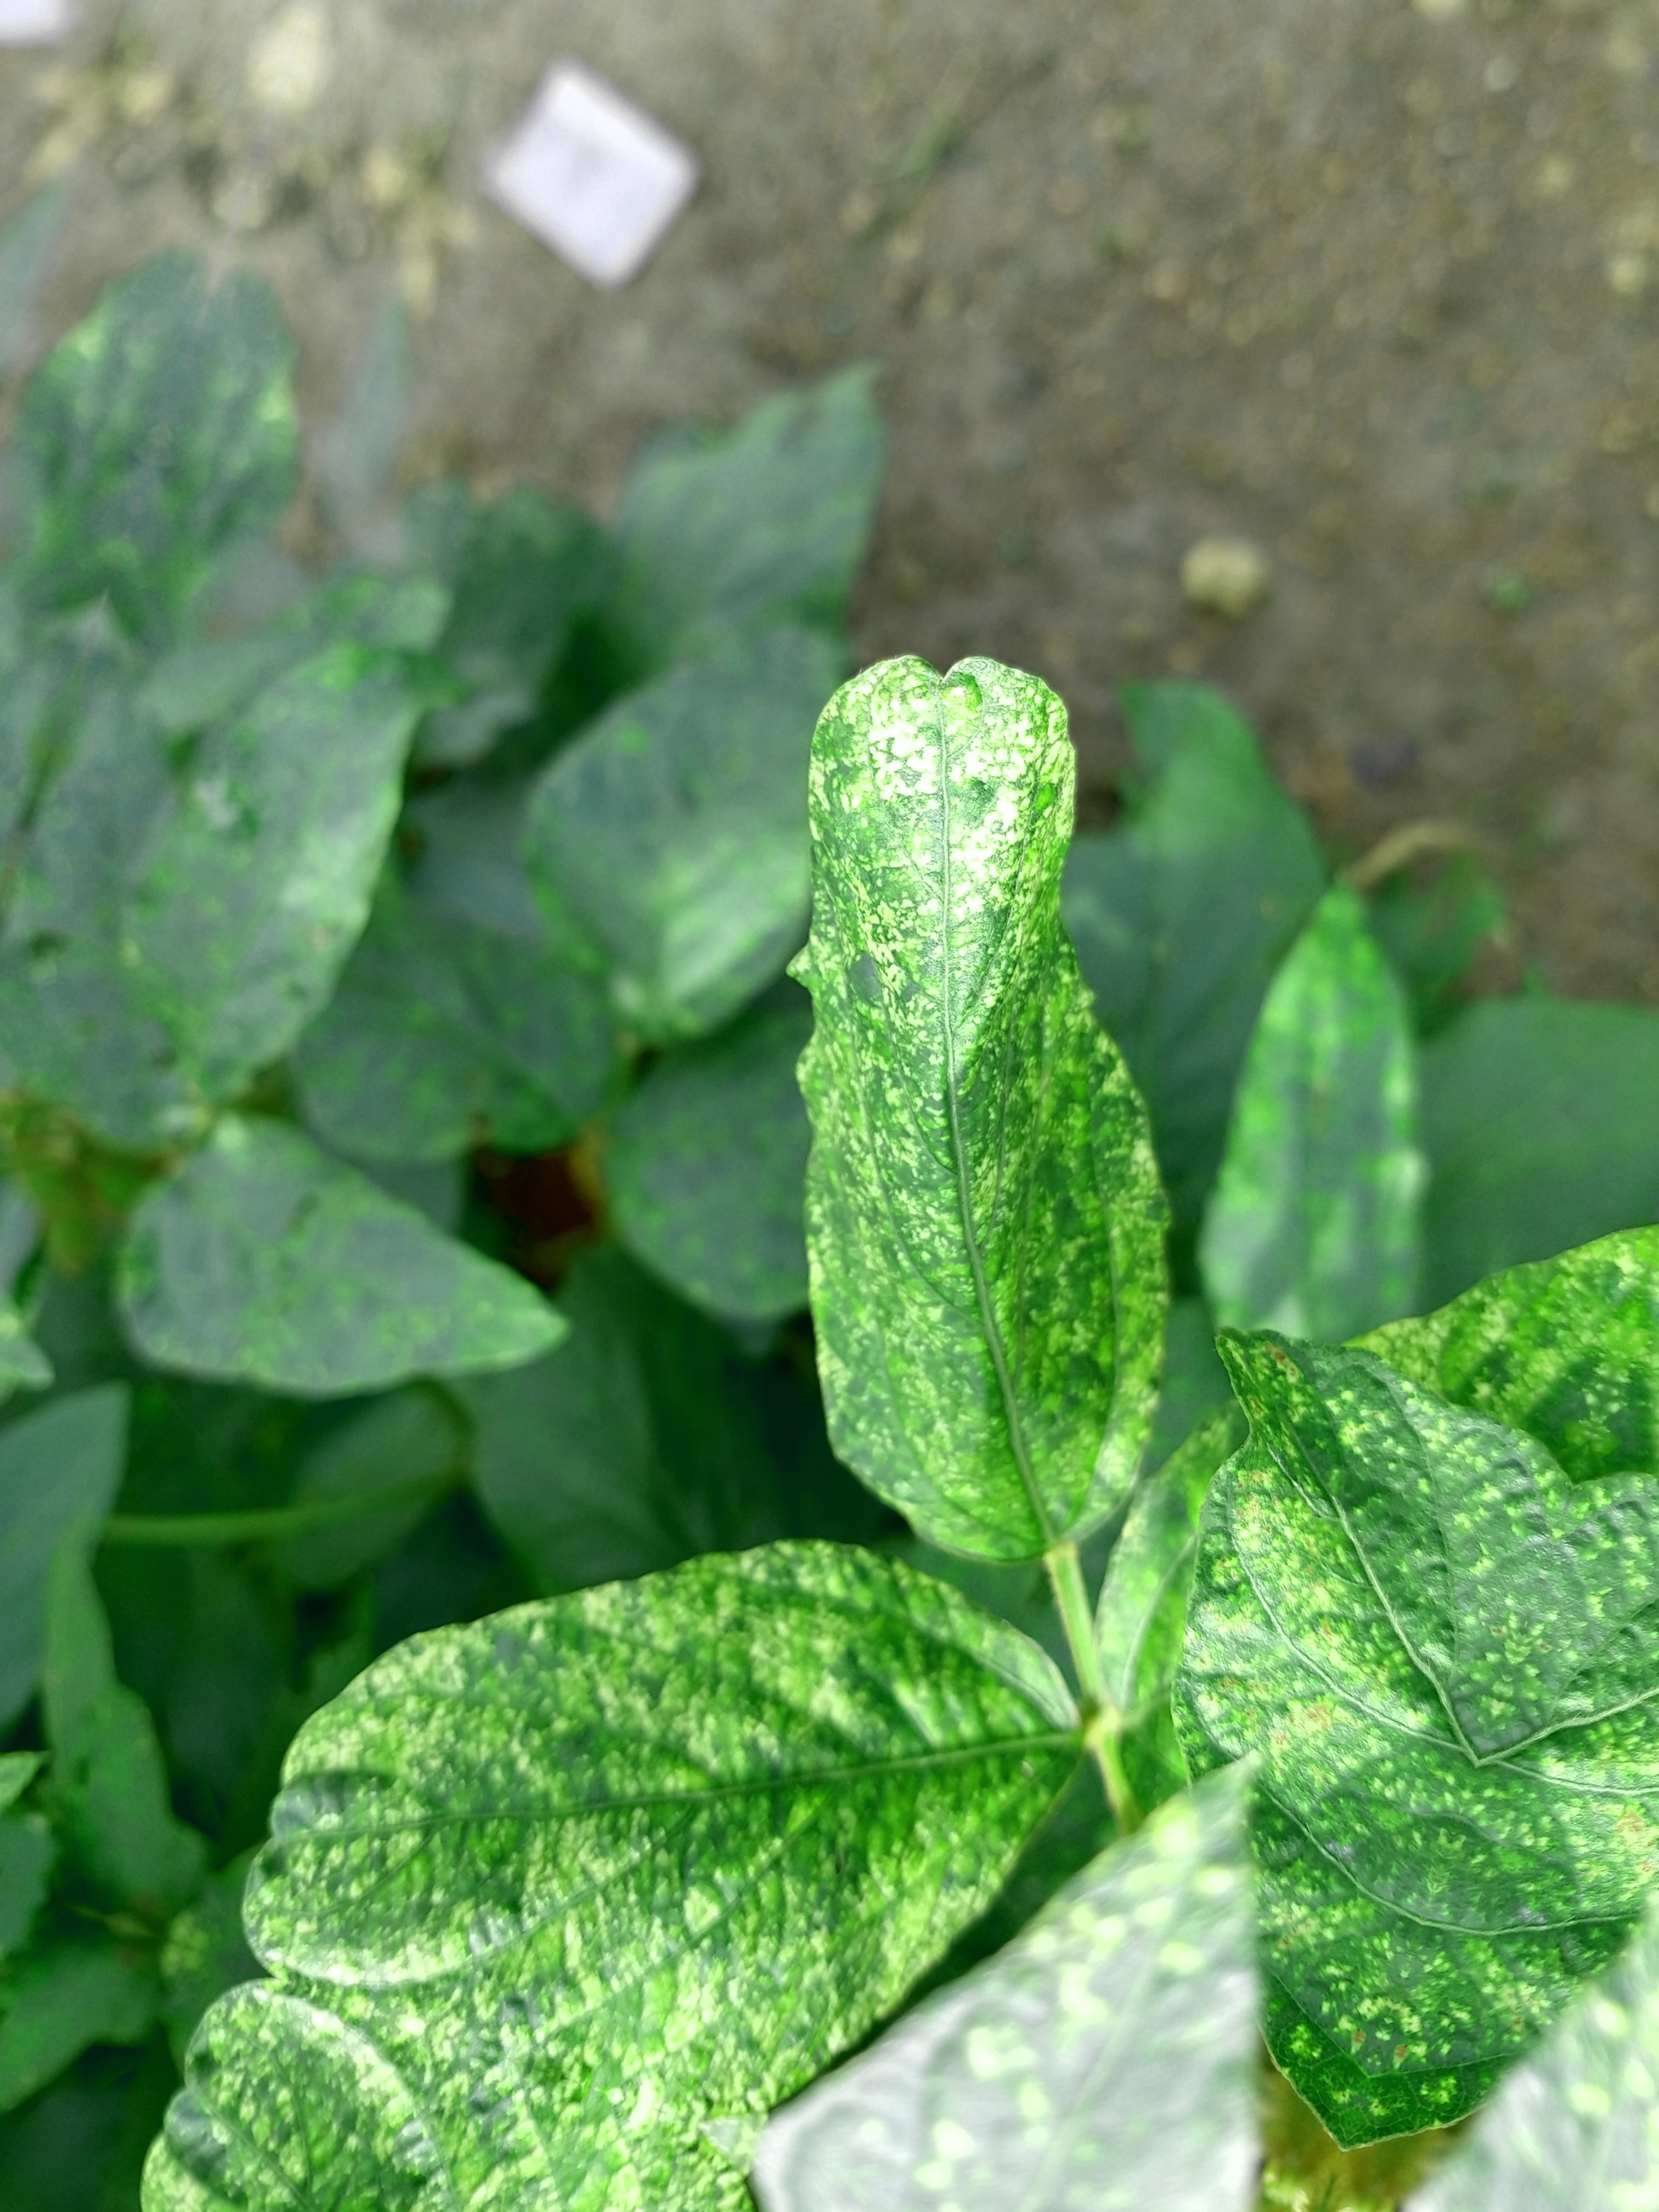
Label: Disease